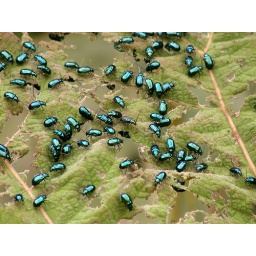
A photograph by Greg Searle.Taken in the cloud forest of the Tandayapa Valley, Ecuador, August 2001.